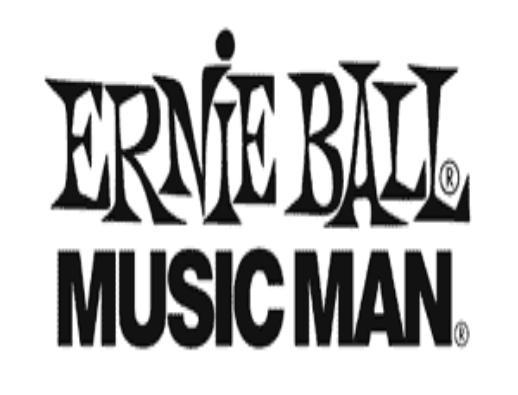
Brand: music man-1
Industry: Leisure